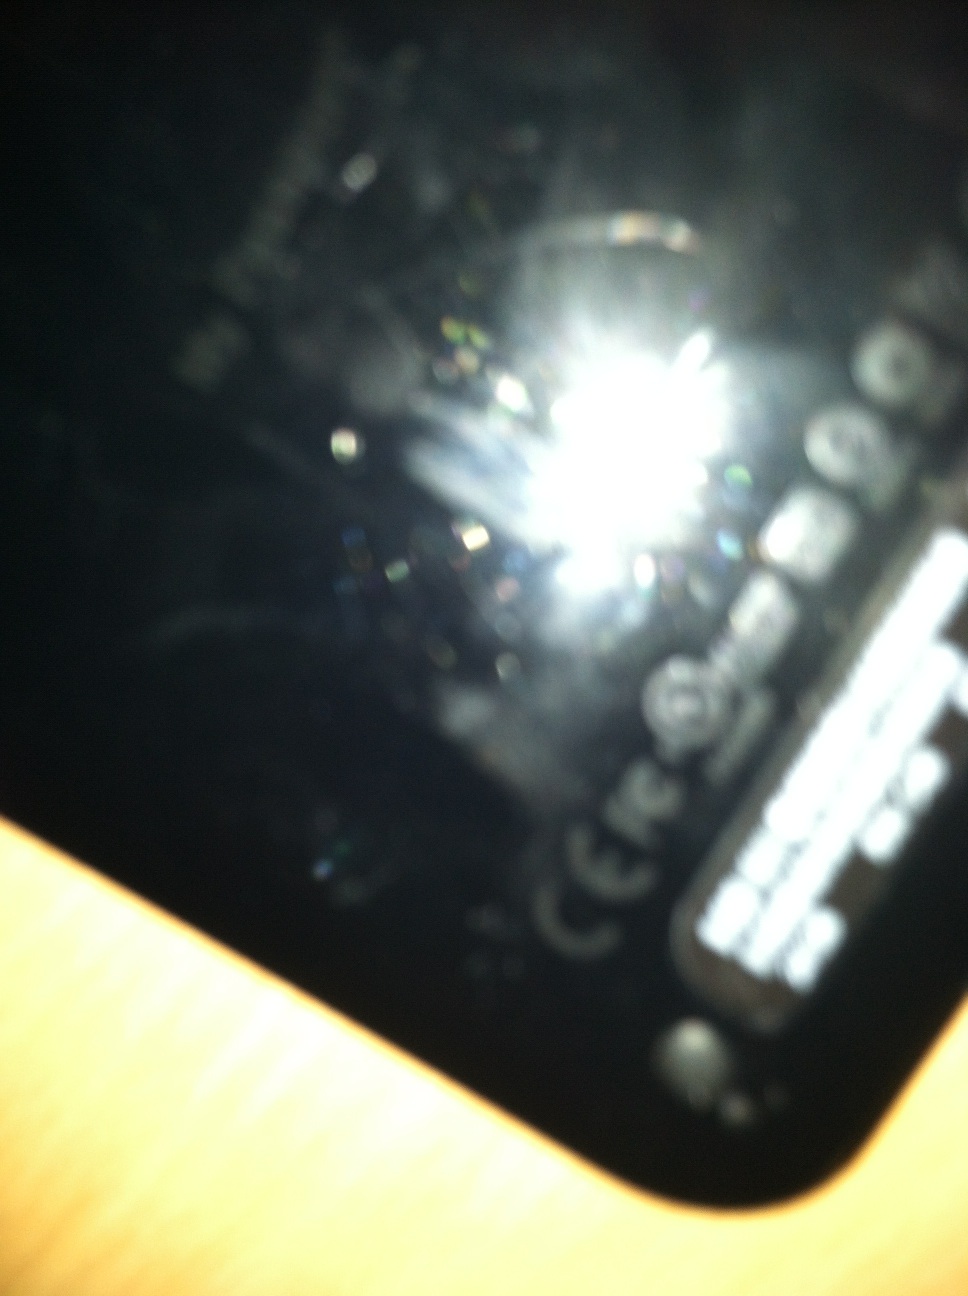Question: I don't have a password here
Answer: unanswerable